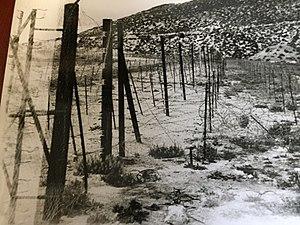
La ligne Morice était une ligne de défense armée constituée pendant la guerre d'Algérie, à partir de juillet 1957. Son nom provient d'André Morice, ministre français de la Défense de cette époque.
Djelloul Khatib, né le 8 octobre 1936 à Alger et mort le 6 février 2017 est un combattant de l'indépendance algérienne et un haut fonctionnaire algérien.